Daniel Hardcastle

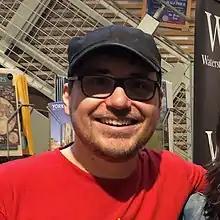
Hardcastle at a book signing in 2019

Daniel John Hardcastle (born 23 March 1989), known online as Nerd³ or NerdCubed, is a British YouTuber, author and actor. Created in 2011, his YouTube channel primarily consists of video game-related content. As of December 2024, it has approximately 2.41 million subscribers and 1.35 billion video views. He is the author of "The Sunday Times" bestseller "Fuck Yeah, Video Games: The Life and Extra Lives of a Professional Nerd", and "The Paradox Paradox". In 2025 he became a writer for Doctor Who, writing an audio story in partnership with Big Finish Productions.